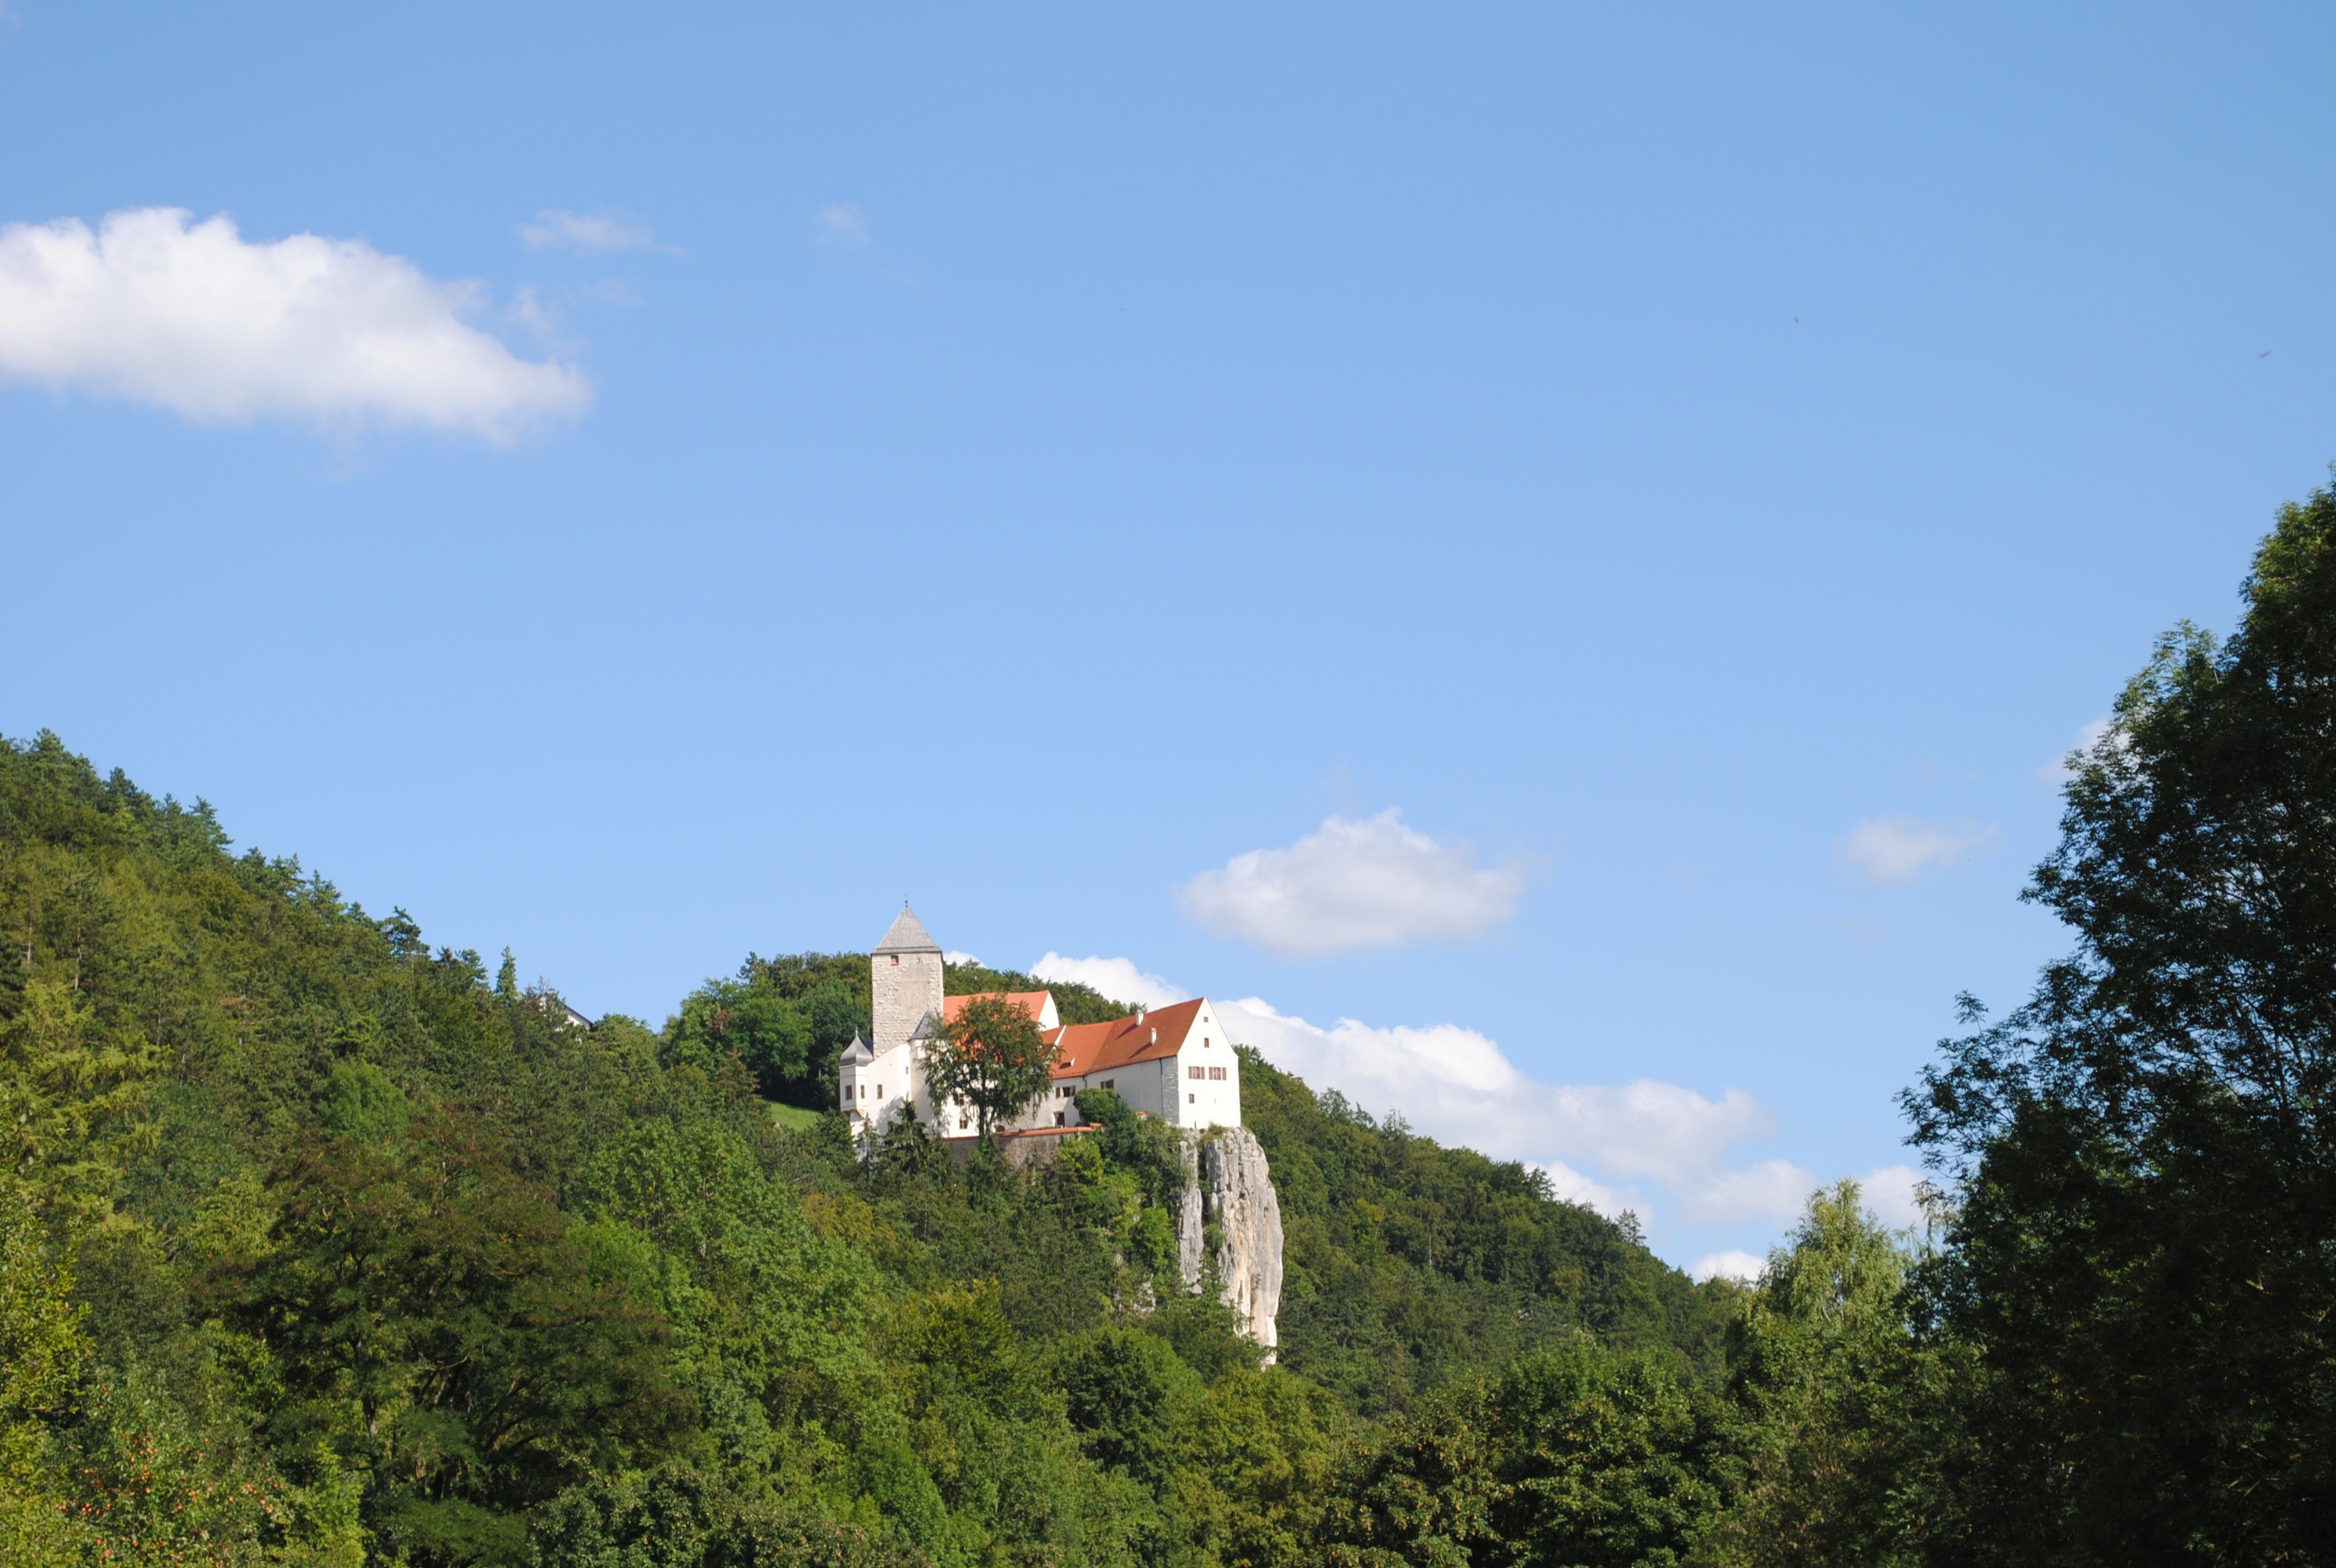
tree, mountain, sky, hill, mountain range, village, terrain, ridge, rural area, main danube canal, mountainous landforms, altm hl valley, altm hltal nature park, essing, castle pr nn